List of old-growth forests

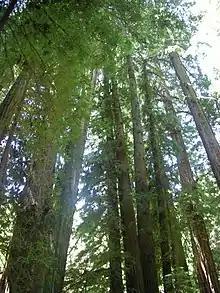
Redwood trees at Muir Woods National Monument, California

This is a list of areas of existing old-growth forest which include at least of old growth. Ecoregion information from "Terrestrial Ecoregions of the World".